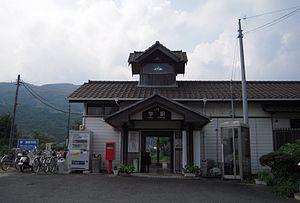
JR Shikoku Gare de Gaku 日本語: JR四国 学駅 한국어: JR시코쿠 가역 Русский: JR Shikoku Станция Гаку 中文（简体）‎: JR四国 学站 中文（繁體）‎: JR四國 學站